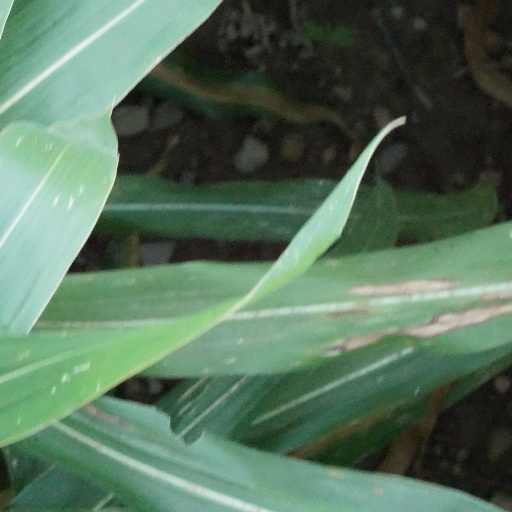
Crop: maize; corn